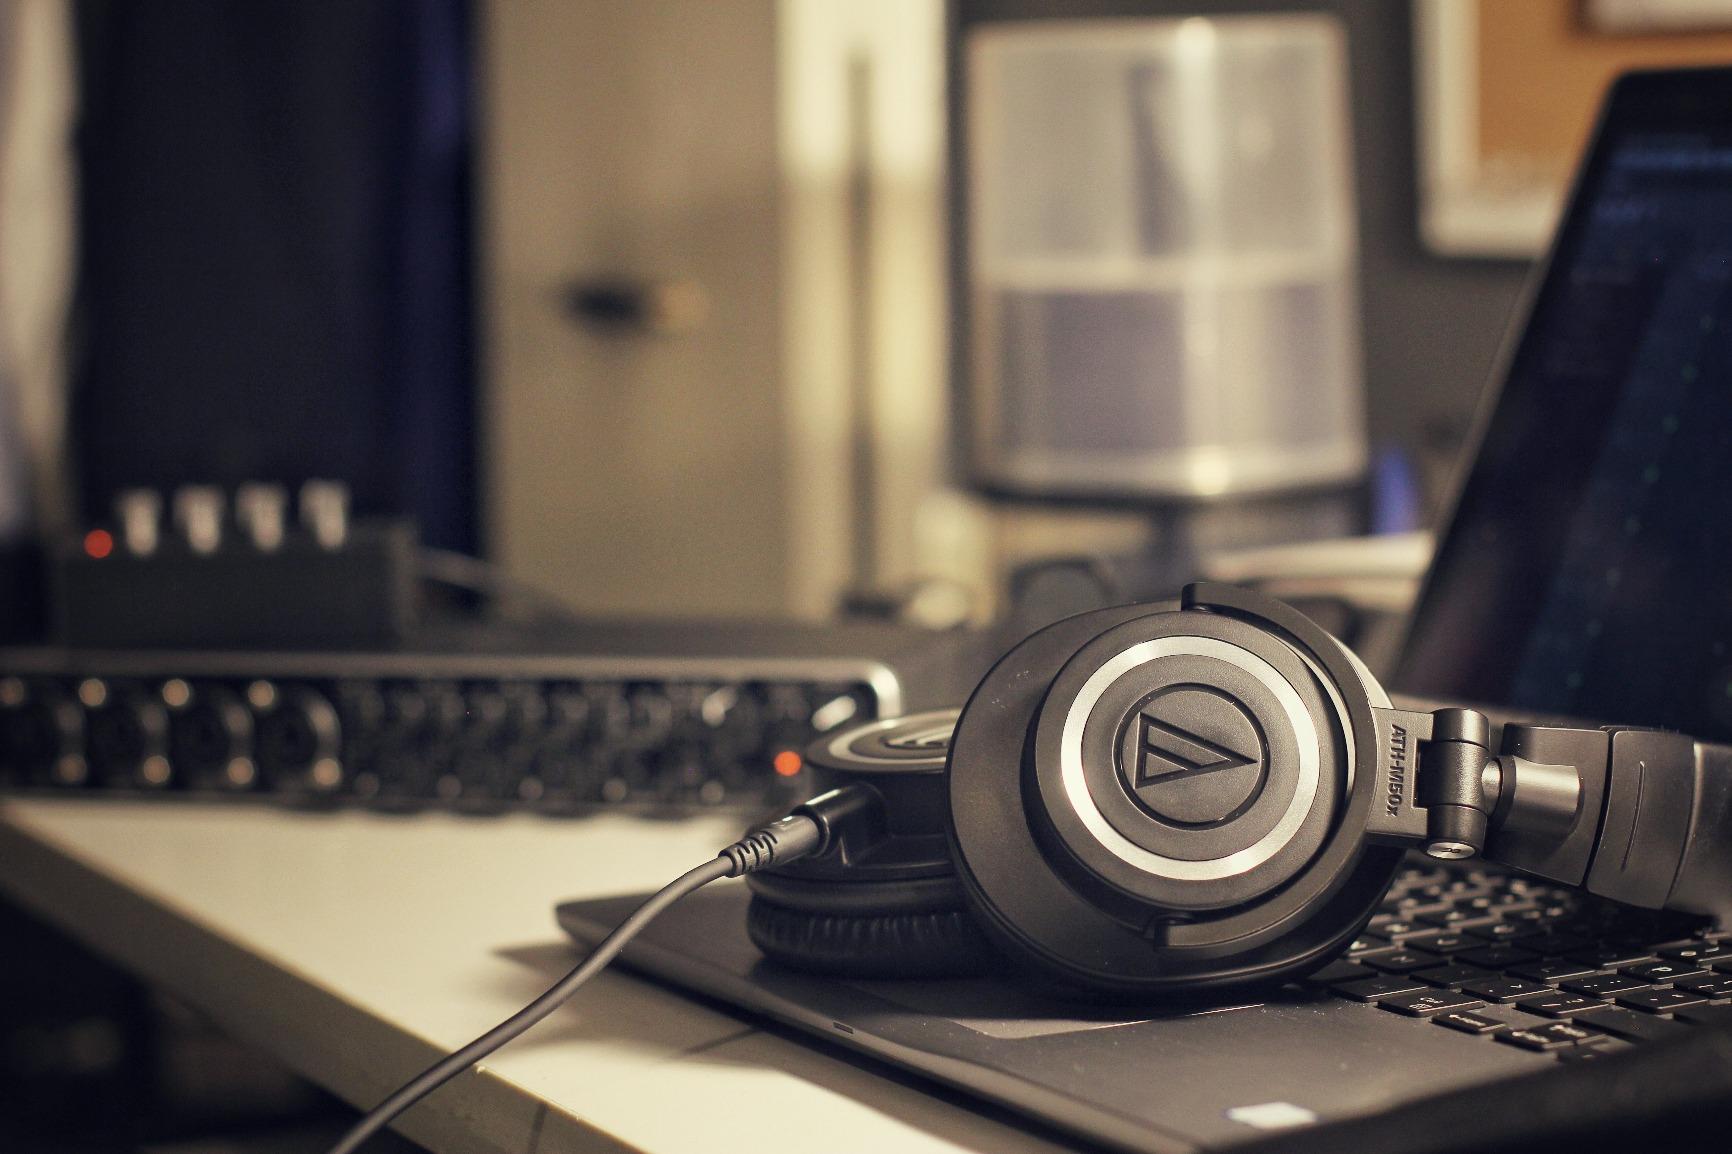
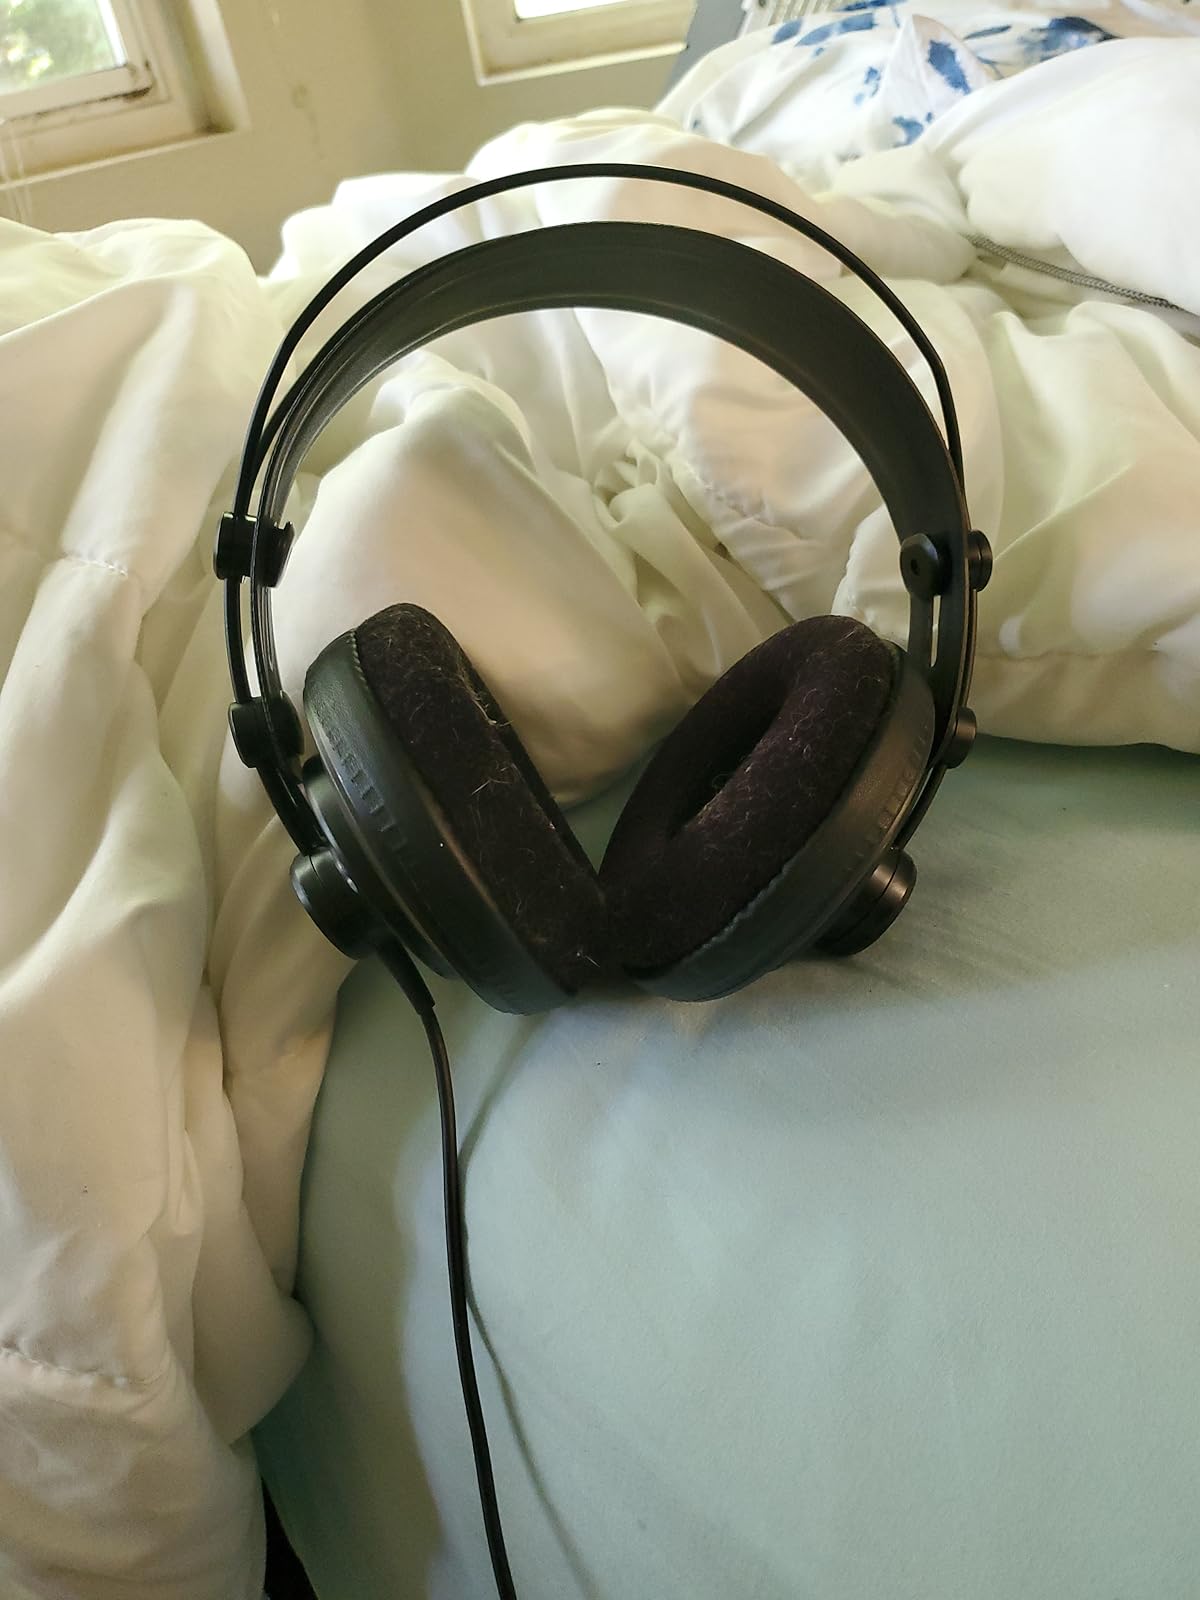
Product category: headphones
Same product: no